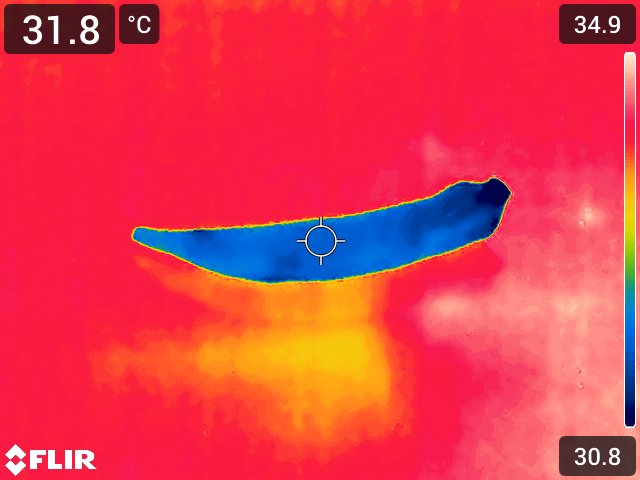
Maturity: adequate_matured